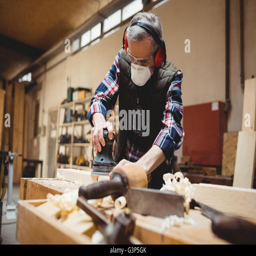
person sanding down a plank of wood